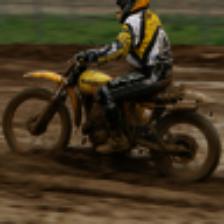
Label: NonHuman